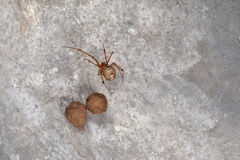
Species: Parasteatoda_tepidariorum